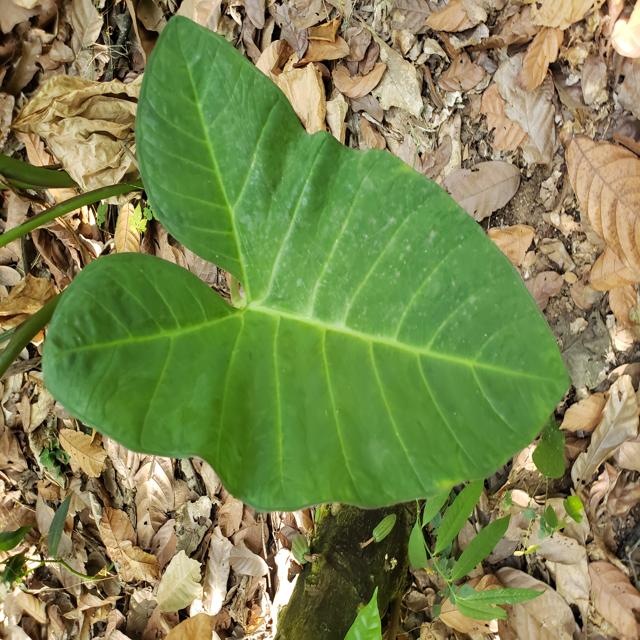
Label: Healthy